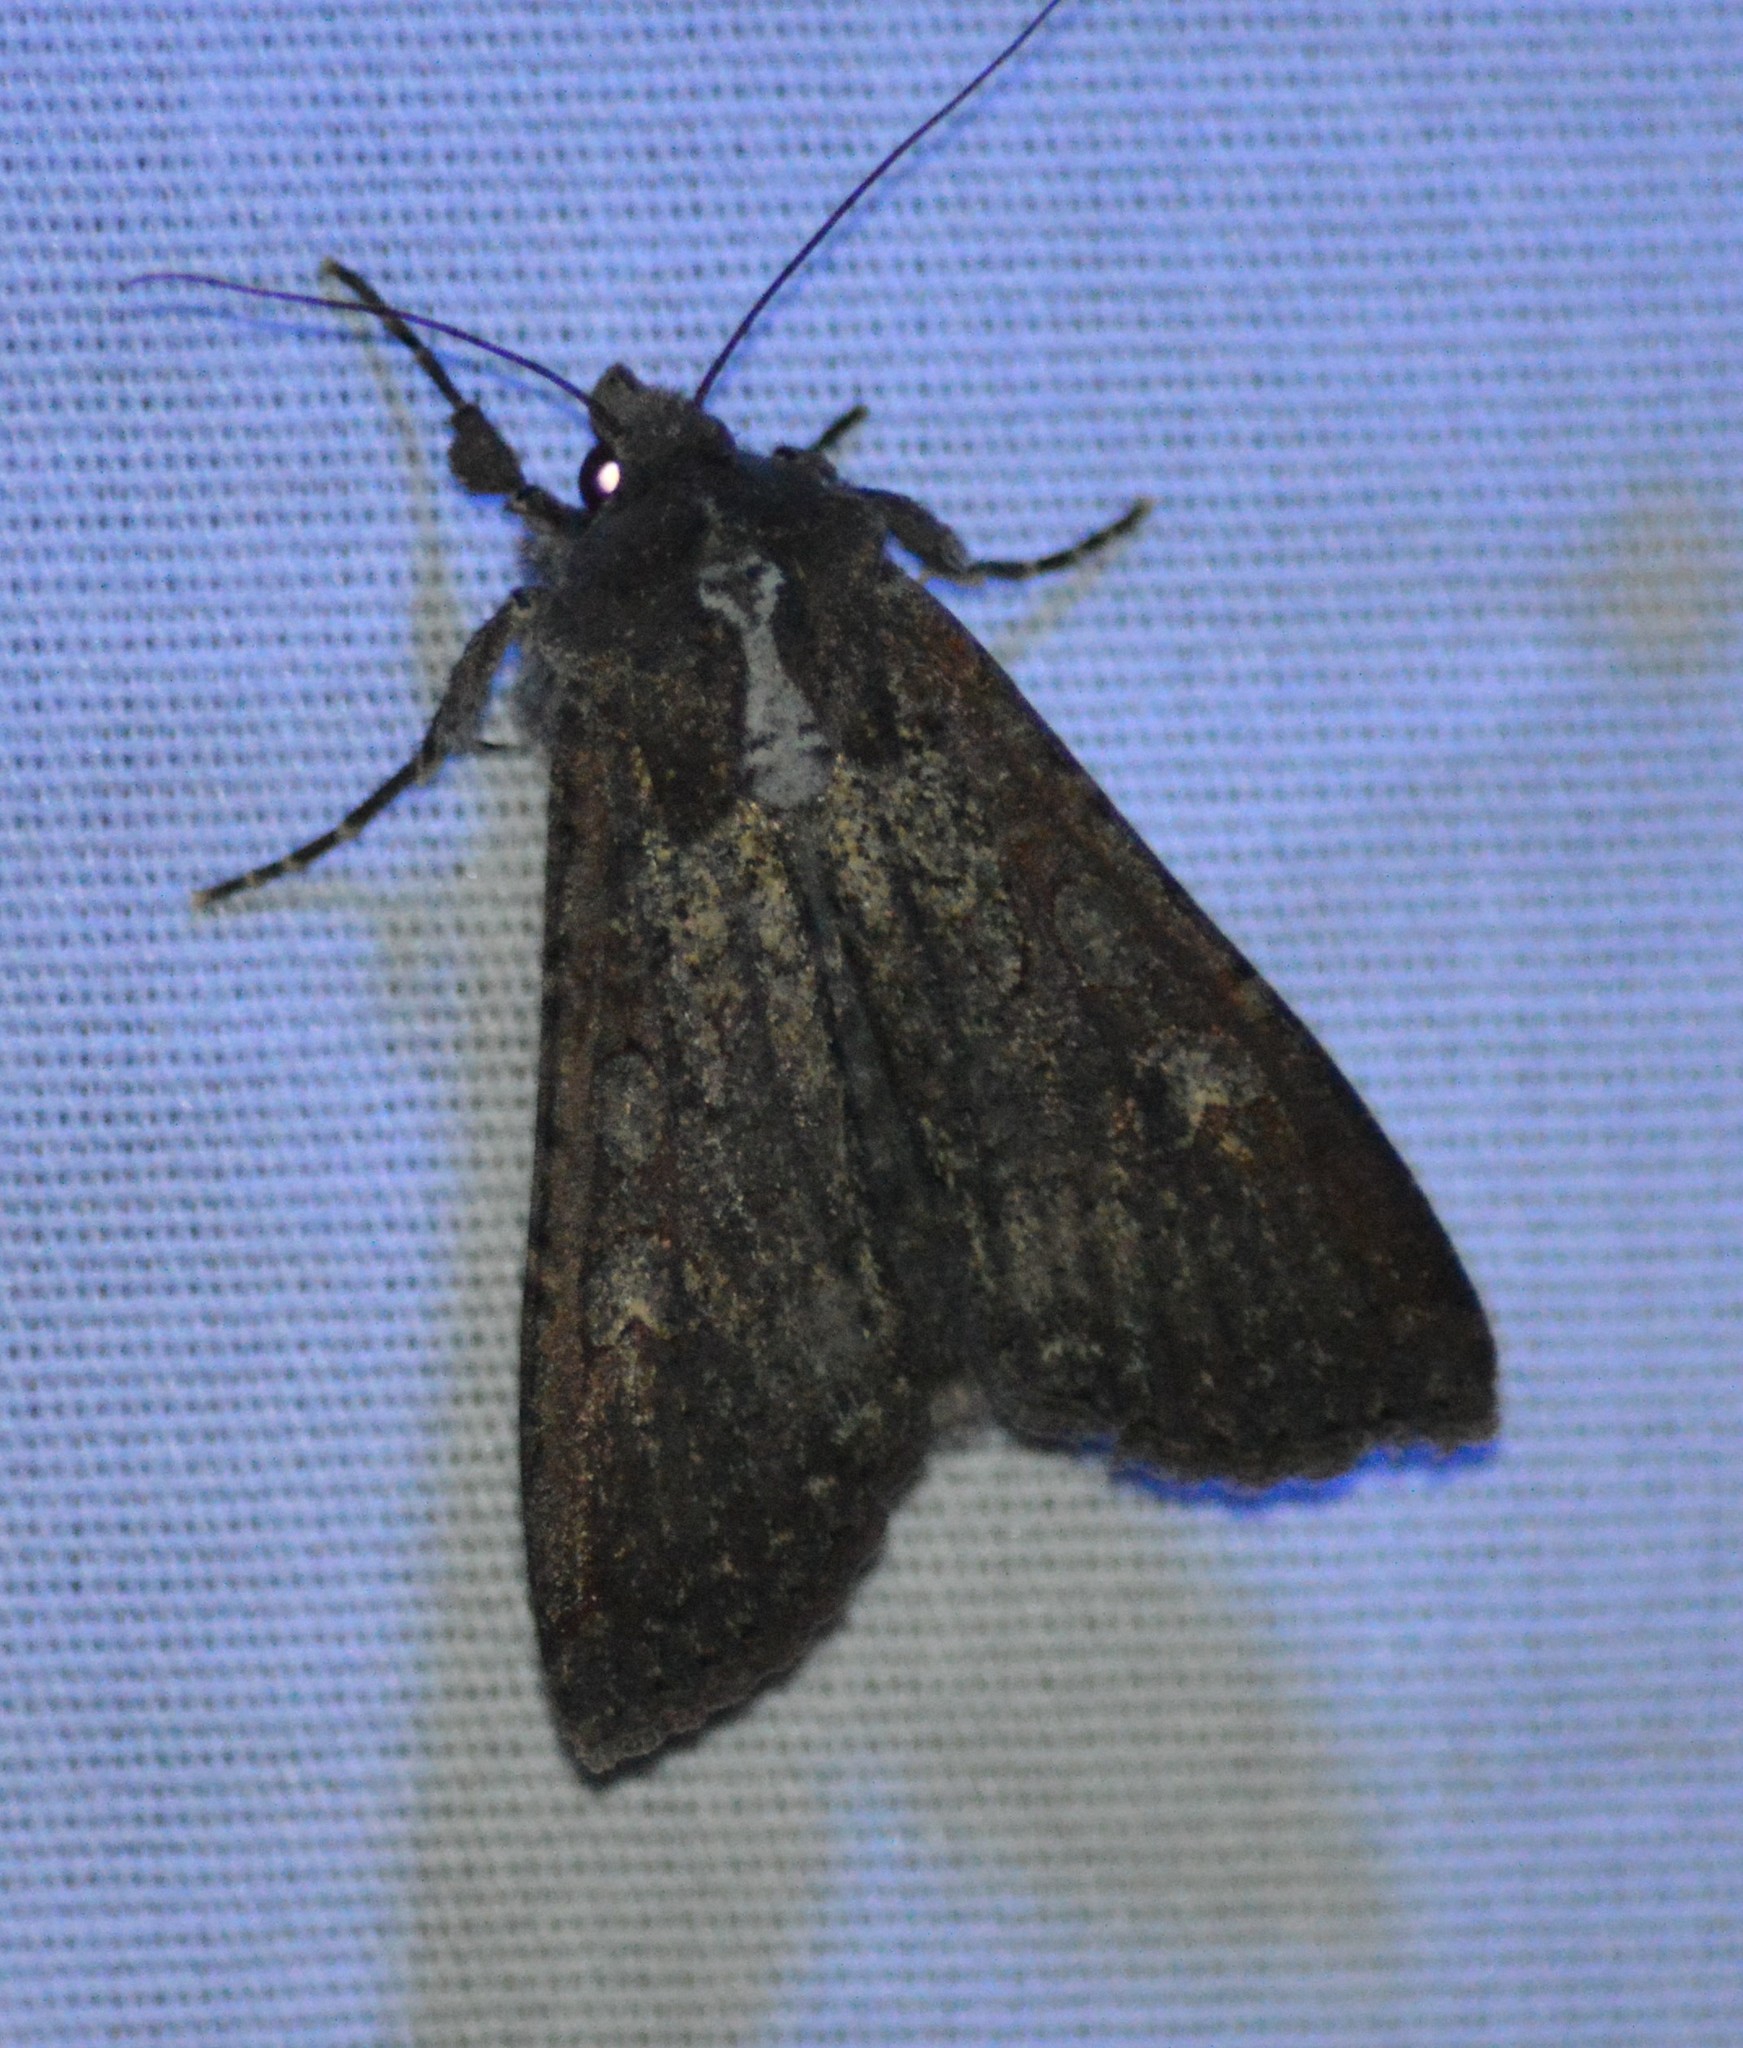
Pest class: cutworms